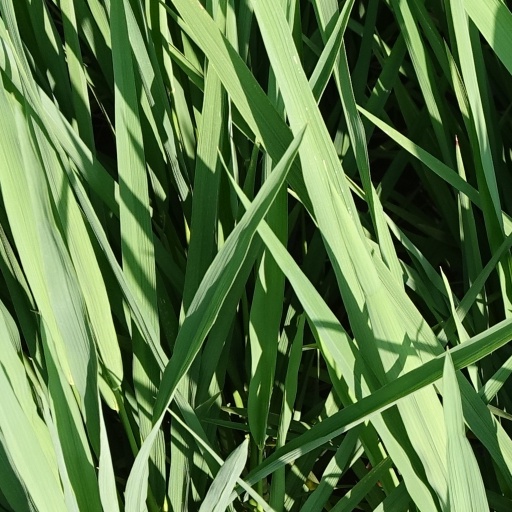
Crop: rice